Palio di Legnano

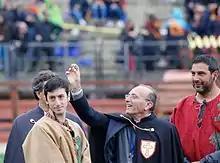
Draw for the horse race of Palio di Legnano 2016 carried out by the mayor of Legnano, here in the role of supreme magistrate of the palio

Other highly symbolic moments are planned inside the stadium. Initially the representatives of the armed forces present in Legnano (Carabinieri, "Polizia di Stato", "Guardia di Finanza" and local police) parade, followed by the civic gonfalons of the municipalities that had once coalesced in the Lombard League, the flags of the Metropolitan City of Milan and the Lombardy Region, then the banners of the Milanese associations pass in procession and finally the gonfalon of Legnano parades; the latter then honors the authorities and other municipal banners.